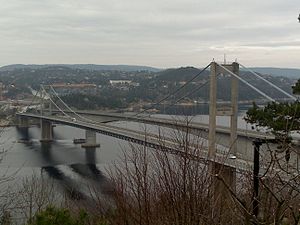
Længste hængebroer / Længste hængebroer
Varoddbroen
Liste over de længste hængebroer i verden identificerer hængebroer, der har et spænd på over 300 meter, i rækkefølge efter aftagende længde. Dette er den mest brugte måde til at sammenligne hængebroer.